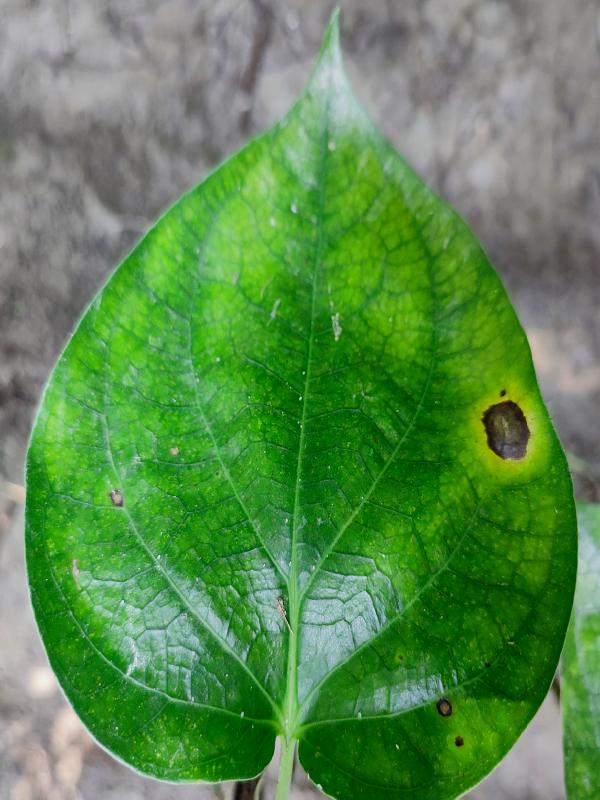
Label: Bacterial_Leaf_Disease